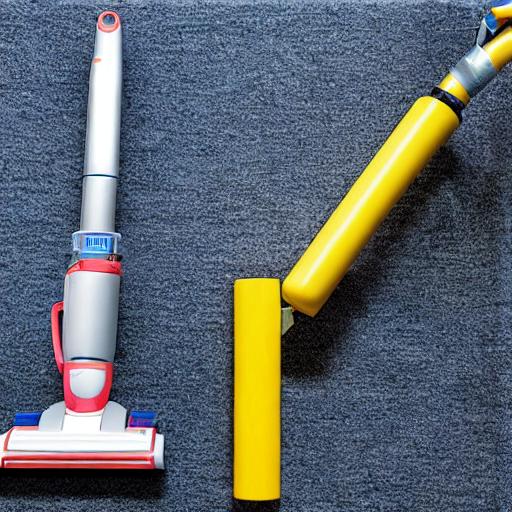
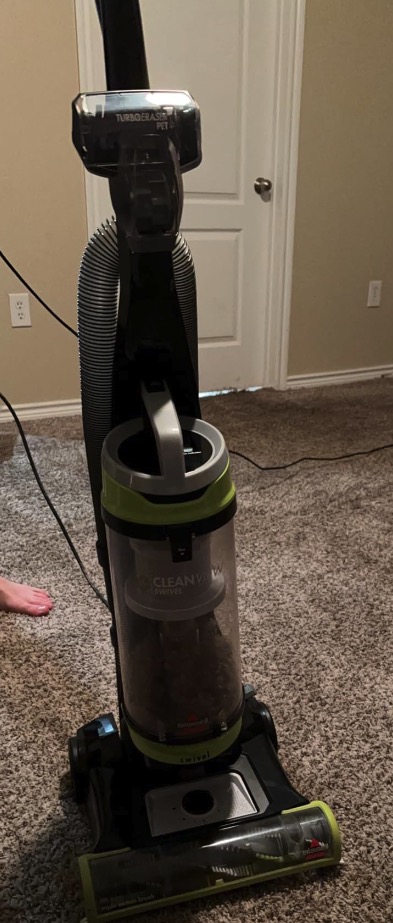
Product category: items_vacuum
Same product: no